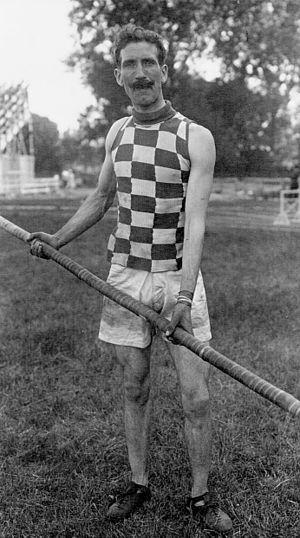
Paul Lagarde, né le 15 avril 1891 à Bordeaux et mort à Talence le 7 février 1964, est un athlète français, spécialiste du saut à la perche et du saut en longueur.